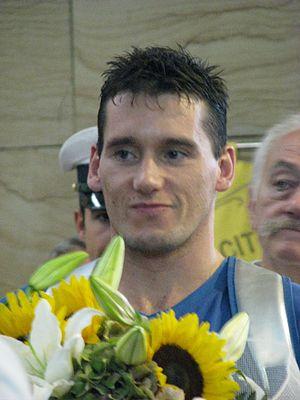
Igor Cassina est un gymnaste italien qui excelle dans l'agrès de la barre fixe.
Ballando con le stelle est une émission de télé-réalité centrée sur la danse et diffusée depuis 2005 sur la Rai 1 en Italie. L'émission est adaptée d'un format britannique, Strictly Come Dancing.